Bollewick

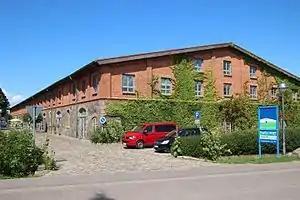
The Bollewick barn was built in 1881. It is considered the biggest stone and brick barn in Germany. It was converted into hotel and event center in 1991.

The name Bollewick with its components (round, bellied) and wick (German suffix wig, wik = place or village, borrowed from Latin vicus = village) means Runddorf.